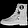
Label: Ankle boot